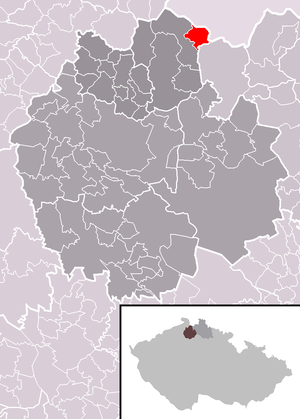
Krompach est une commune du district de Česká Lípa, dans la région de Liberec, en République tchèque. Sa population s'élevait à 165 habitants en 2018.